Catherine Walters

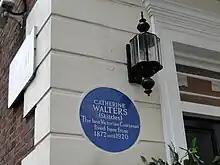
Blue plaque for Walters at 15 South Street, Mayfair

A letter written to "The Times" in July 1862 described in detail the fever of anticipation among the waiting admirers of a thinly disguised Walters: